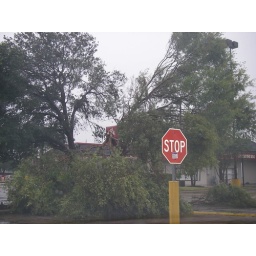
tree down by jack in the box